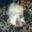
Label: cat